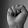
ASL letter: S